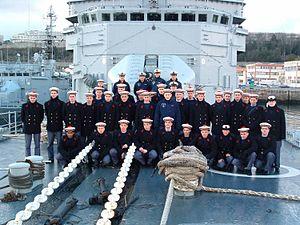
équipage de la frégate primauguet.
Le Primauguet est une frégate de lutte anti-sous-marine de la classe Georges Leygues de la Marine nationale, entrée en service le 5 novembre 1986 et désarmée à partir du 1ᵉʳ avril 2019.